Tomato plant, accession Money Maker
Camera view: vertical (180 deg); turntable rotation: 90 degrees
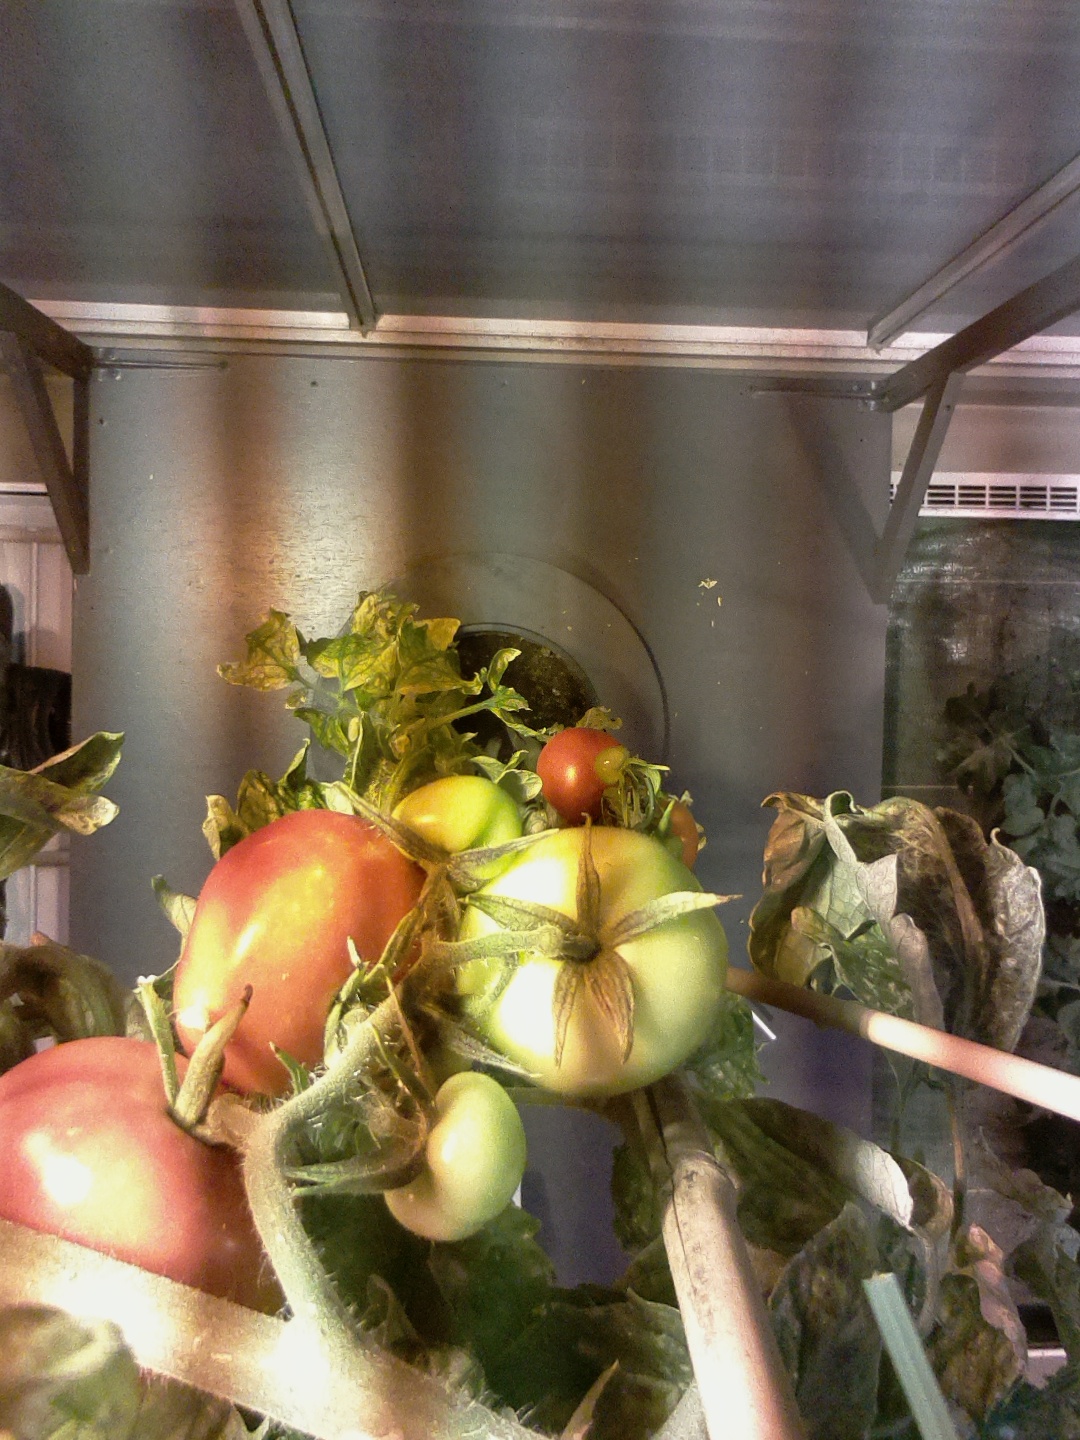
BBCH growth stage 84: 40%-50% of fruits show typical fully ripe color